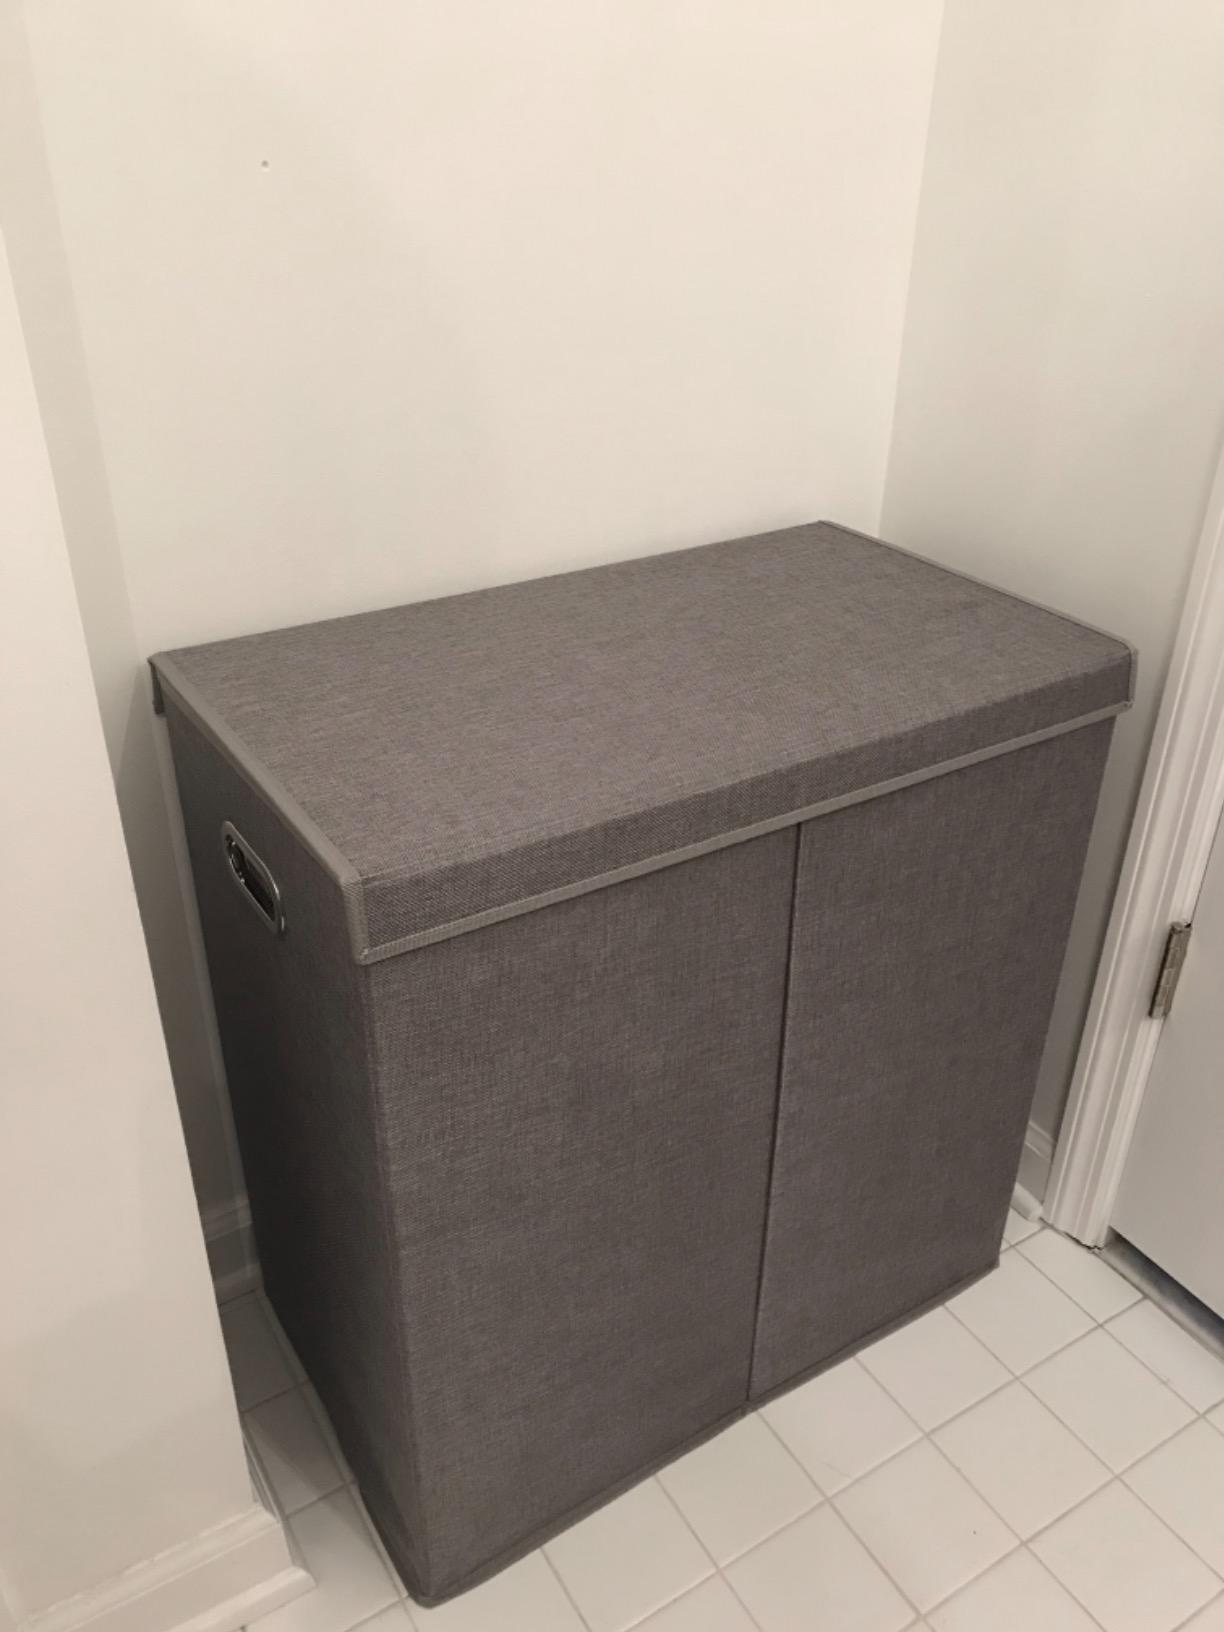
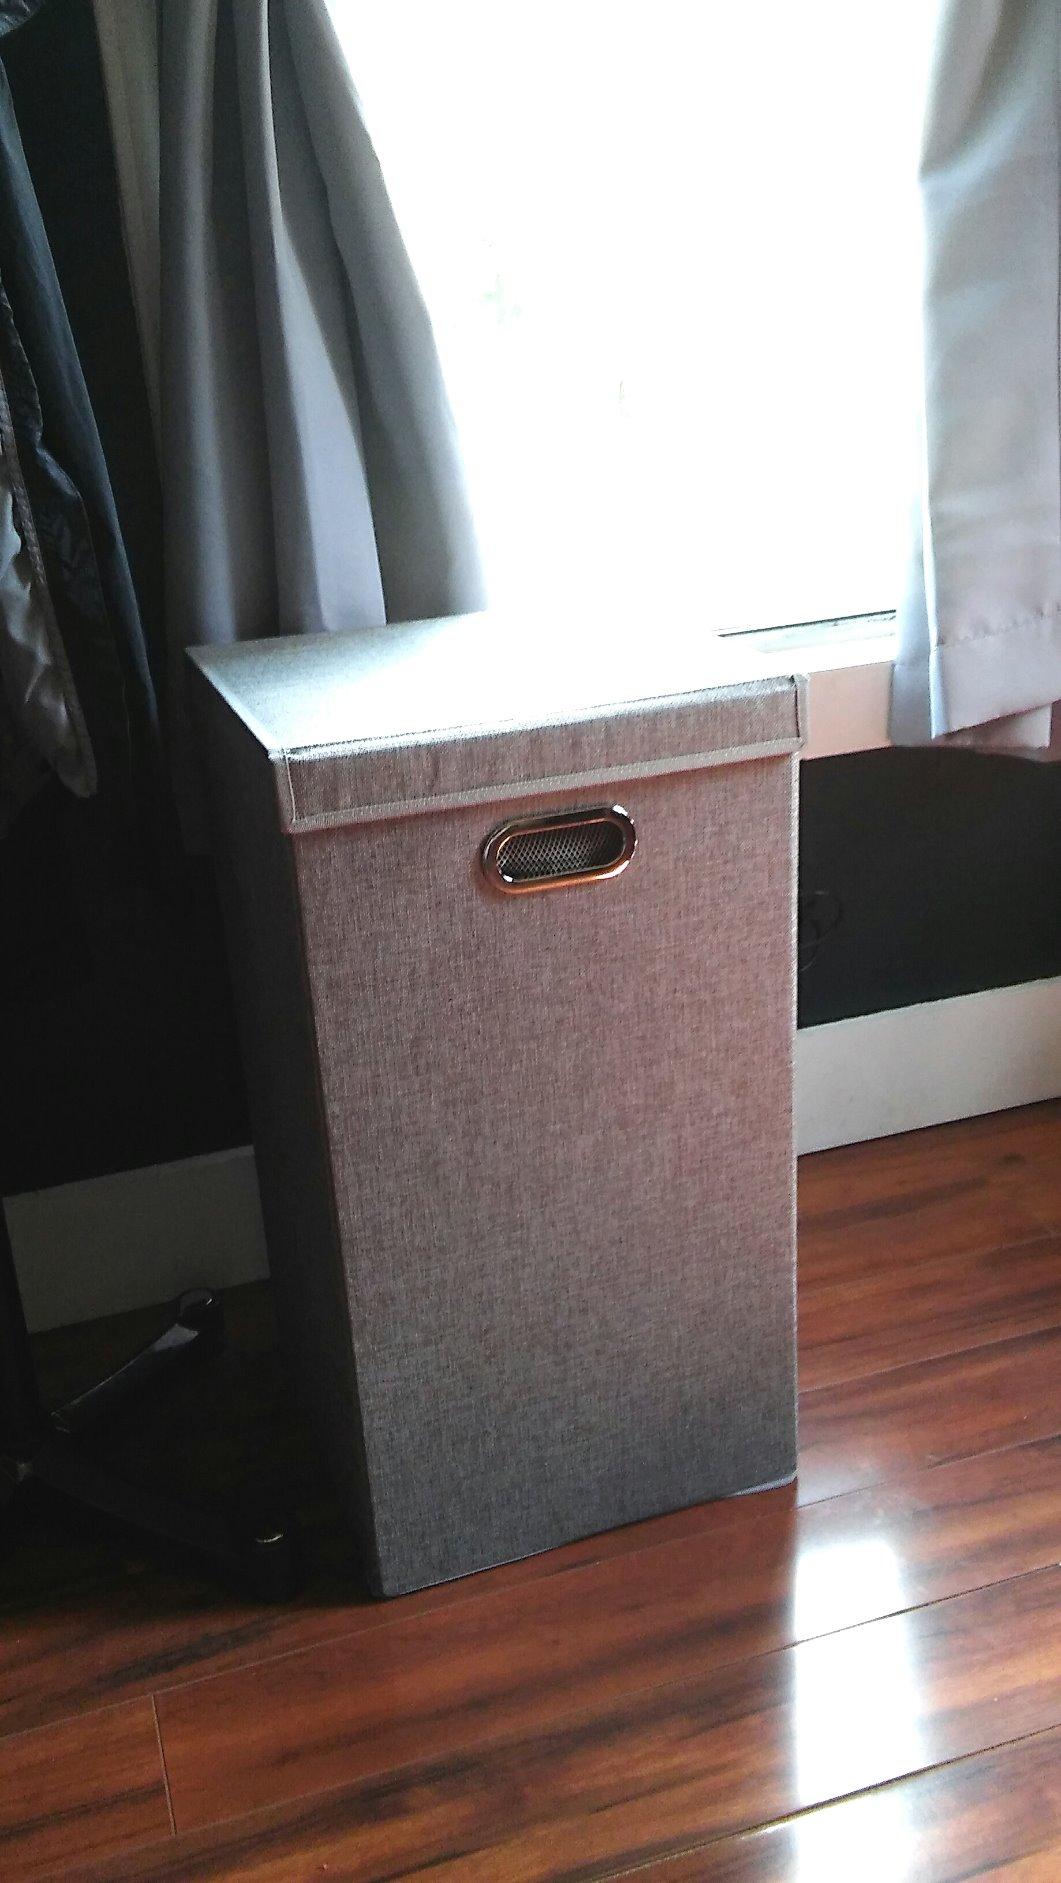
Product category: items_hamper
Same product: no